Thirke

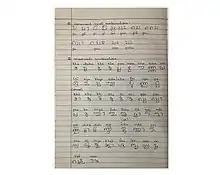
Letter combinations found in a 14th Kodagu temple inscription

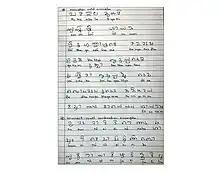
words found in the 14th century Kodagu inscription (c.1370-1371)

The inscriptions have been attributed to a King Bodharupa. The Coorg Inscriptions volume of the Epigraphia Carnatica mentioned these two 14th century inscriptions. Authored by B. L. Rice in 1914, the two inscriptions were deciphered for him by Narasimhachar and Krishna Shastri. They did not believe the inscriptions to be a unique language. Narasimhachar said that the "characters are a jumble of Grantha, Malayalam, Tamil and a few Vatteluttu. There is no doubt about portions being in Tamil, but other portions are in a language that is neither Malayalam nor Tulu but is related to them. I think the inscriptions are older than 1400 AD. Some of the characters appear to go back to the 11th century."